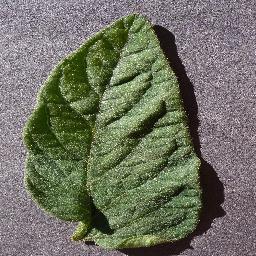
Label: Tomato___healthy